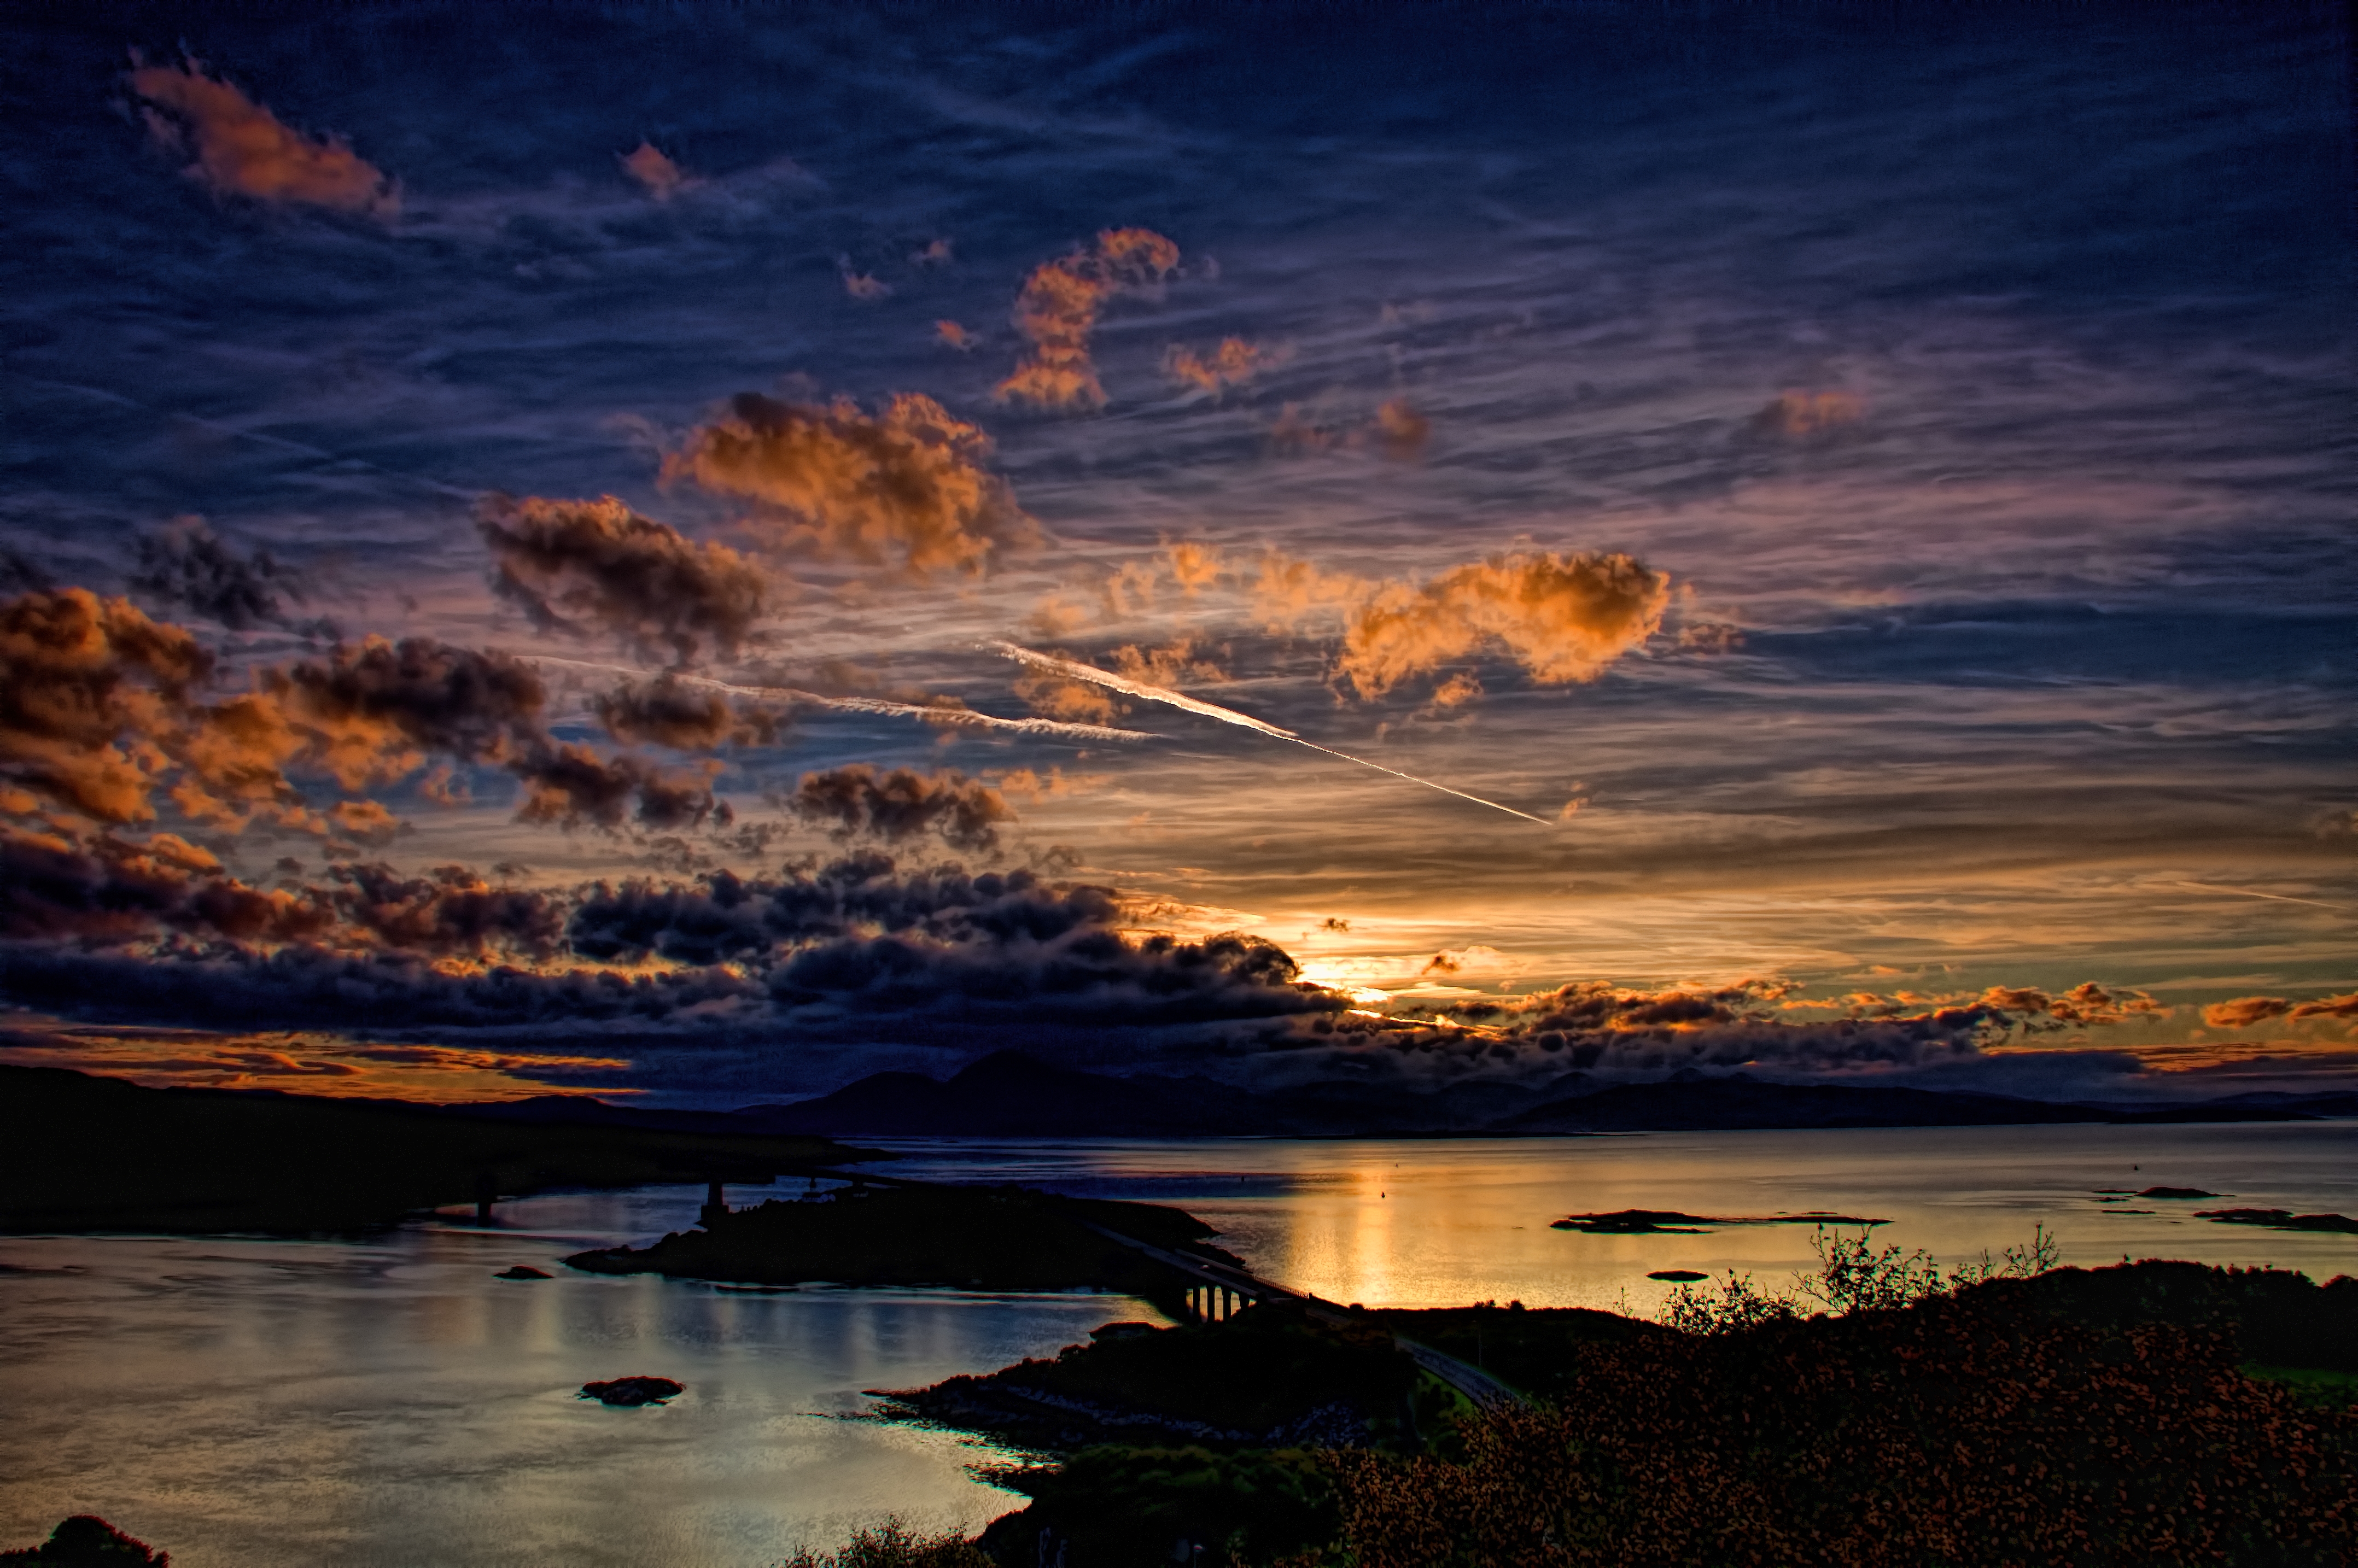
sea, coast, ocean, horizon, cloud, sky, sunrise, sunset, morning, dawn, atmosphere, dusk, evening, reflection, autofocus, loch, cuillin, afterglow, skyebridge, lochalsh, red sky at morning